Sela pri Hinjah

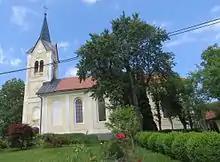
Saint George's Church

The local church is dedicated to Saint George and belongs to the Parish of Hinje. It was built in 1901.